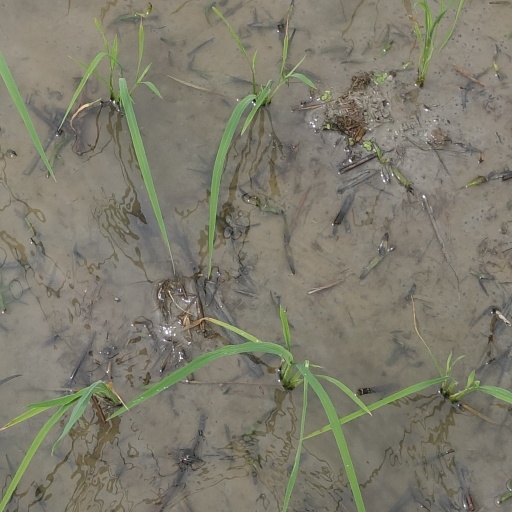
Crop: rice